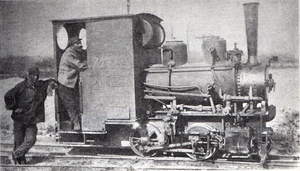
Locomotive DECAUVILLE, probablement de construction Borsig 0-2-0 T ""Alsace"", réquisitionnée en 1915 par l'Armée Française."
La société Decauville, créée en 1875, est un ancien constructeur français de matériel ferroviaire et de manutention, de cycles et d'automobiles.
Cet article traite de l'histoire et de l'application du chemin de fer militaire en France. L'intérêt militaire de la voie ferrée est avant tout stratégique et logistique. Ceci explique l'existence d'accords de coopération entre l'Armée et les Compagnies qui géraient les réseaux.
Le 15ᵉ régiment du génie de Toul était spécialisé dans les chemins de fer de campagne à voies de 60, Système Péchot et Decauville, un outil stratégique lors de la Première Guerre mondiale et dans la ligne Maginot.
Cette page concerne les événements qui se sont produits durant l'année 1923 en Lorraine.